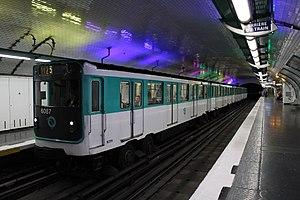
Rame MP59 n°6087 à Rambuteau sur la ligne 11.
Le MP 59 est un matériel roulant sur pneumatiques du métro de Paris livré entre 1963 et 1964 pour la ligne 1 et entre 1966 et 1967 pour la ligne 4, avec un renfort pour les deux lignes fourni en 1974. Première grande série de matériel sur pneus réalisée après le MP 55, il équipe aujourd'hui la ligne 11. Il constitue, depuis 1999, le plus ancien matériel roulant en circulation sur le réseau.